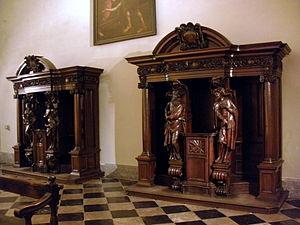
Le baroque mosan, également appelé baroque de la Principauté de Liège, baroque liégeois ou encore baroque de Liège-Aix-la-Chapelle, est une variante régionale du style baroque qui prospéra, en particulier dans le XVIIIᵉ siècle, dans la Principauté de Liège et dans la région des villes d’Aix-la-Chapelle et de Maastricht. Les principaux foyers de ce style étaient les villes de Liège, Aix-la-Chapelle et Maastricht avec des sous-centres Spa, Verviers, Eupen, Montjoie, Vaals, Hasselt et Saint-Trond. Le baroque mosan, comme le baroque des Pays-Bas méridionaux, occupe une position intermédiaire entre le classicisme hollandais strict, d’une part et le rococo et le baroque français et allemand, beaucoup plus élaborés. Ce mouvement artistique s'est développé principalement dans l'architecture locale et les arts appliqués au cours de la seconde moitié du XVIIIᵉ siècle.